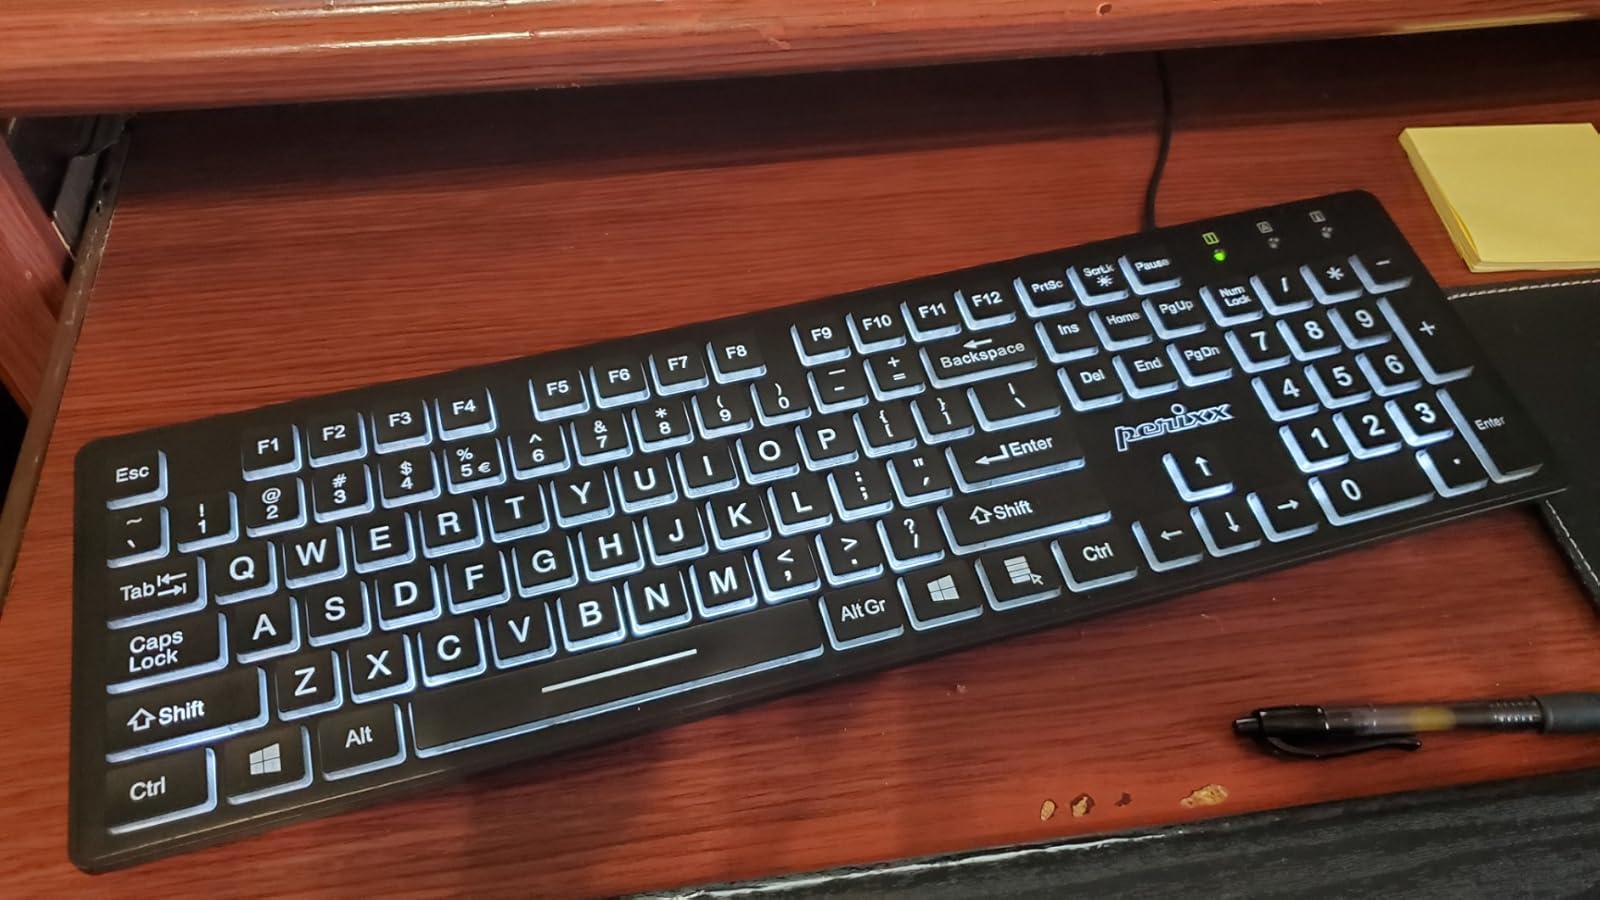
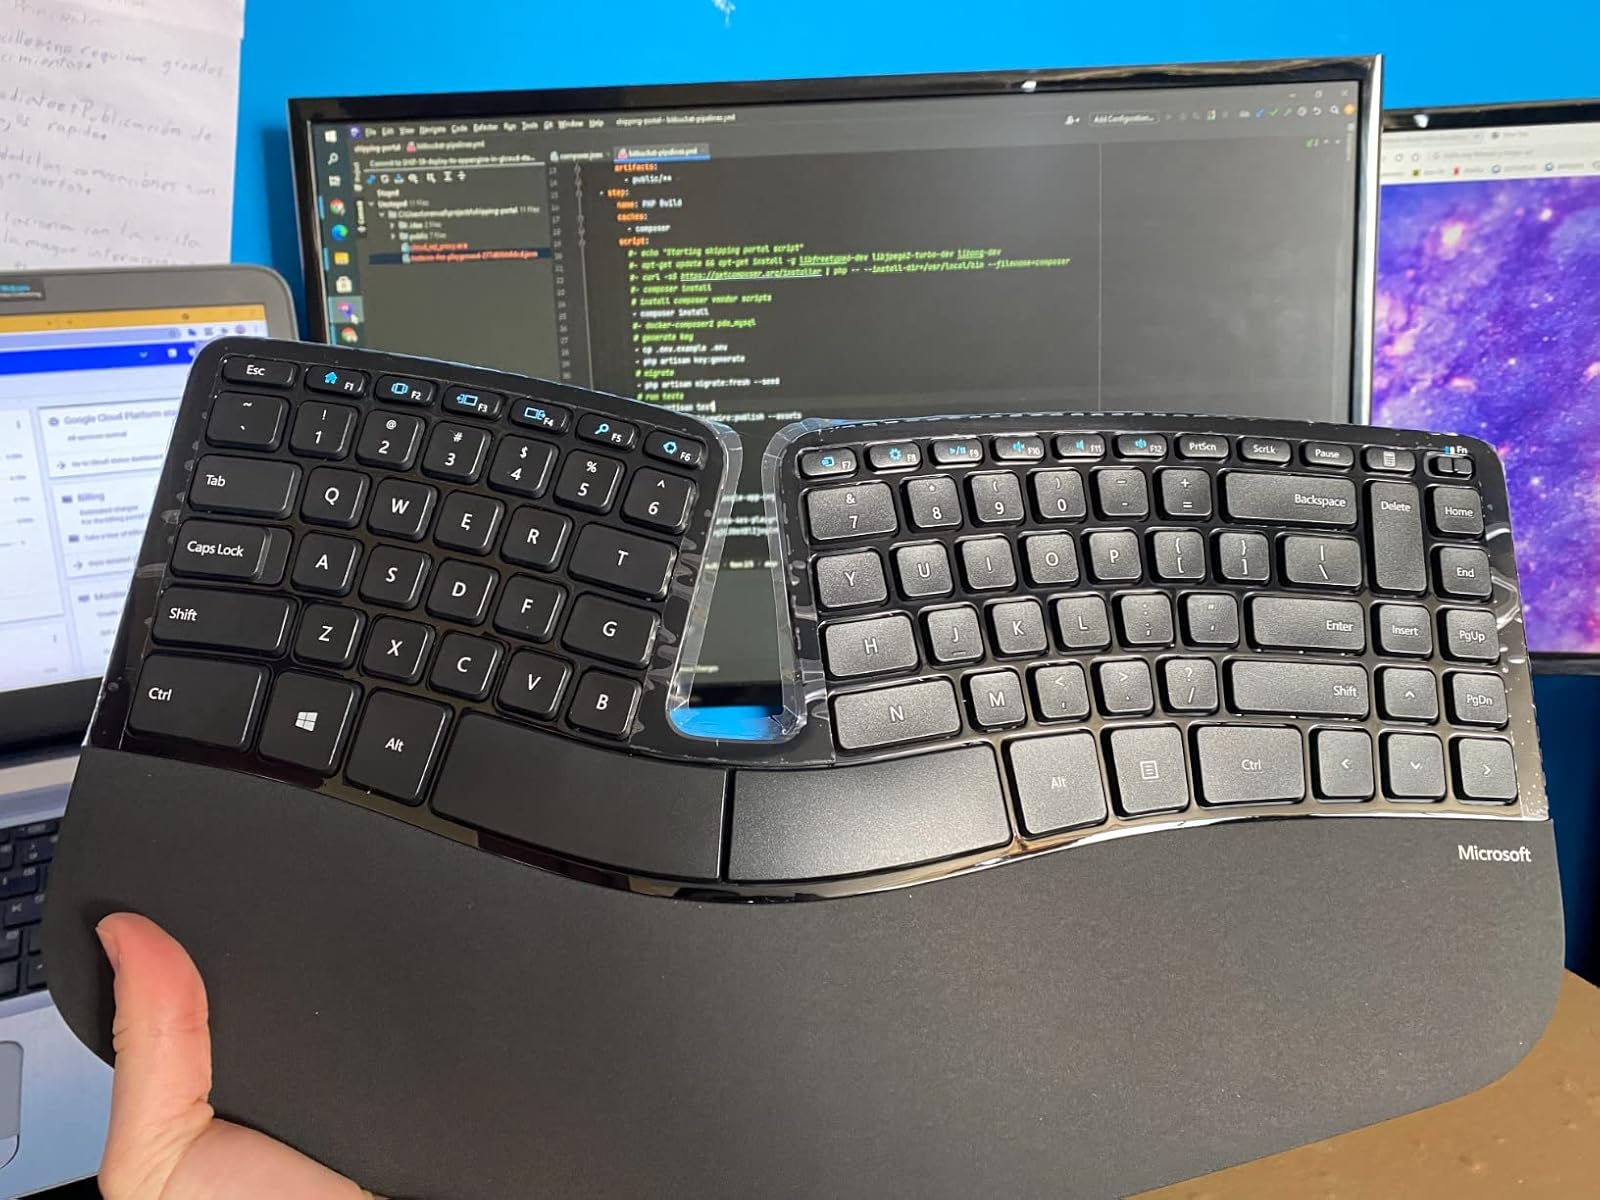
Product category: keyboard
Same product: no